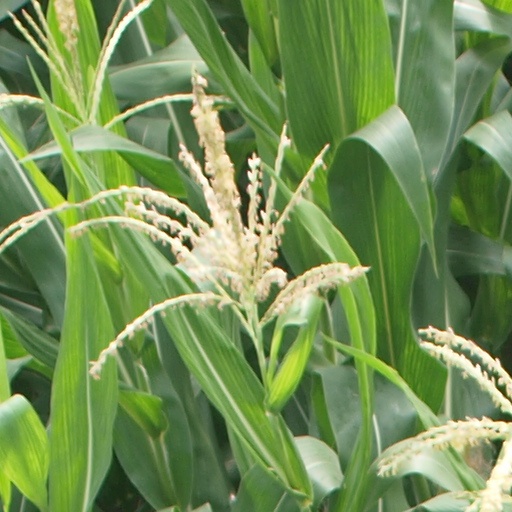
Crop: maize; corn